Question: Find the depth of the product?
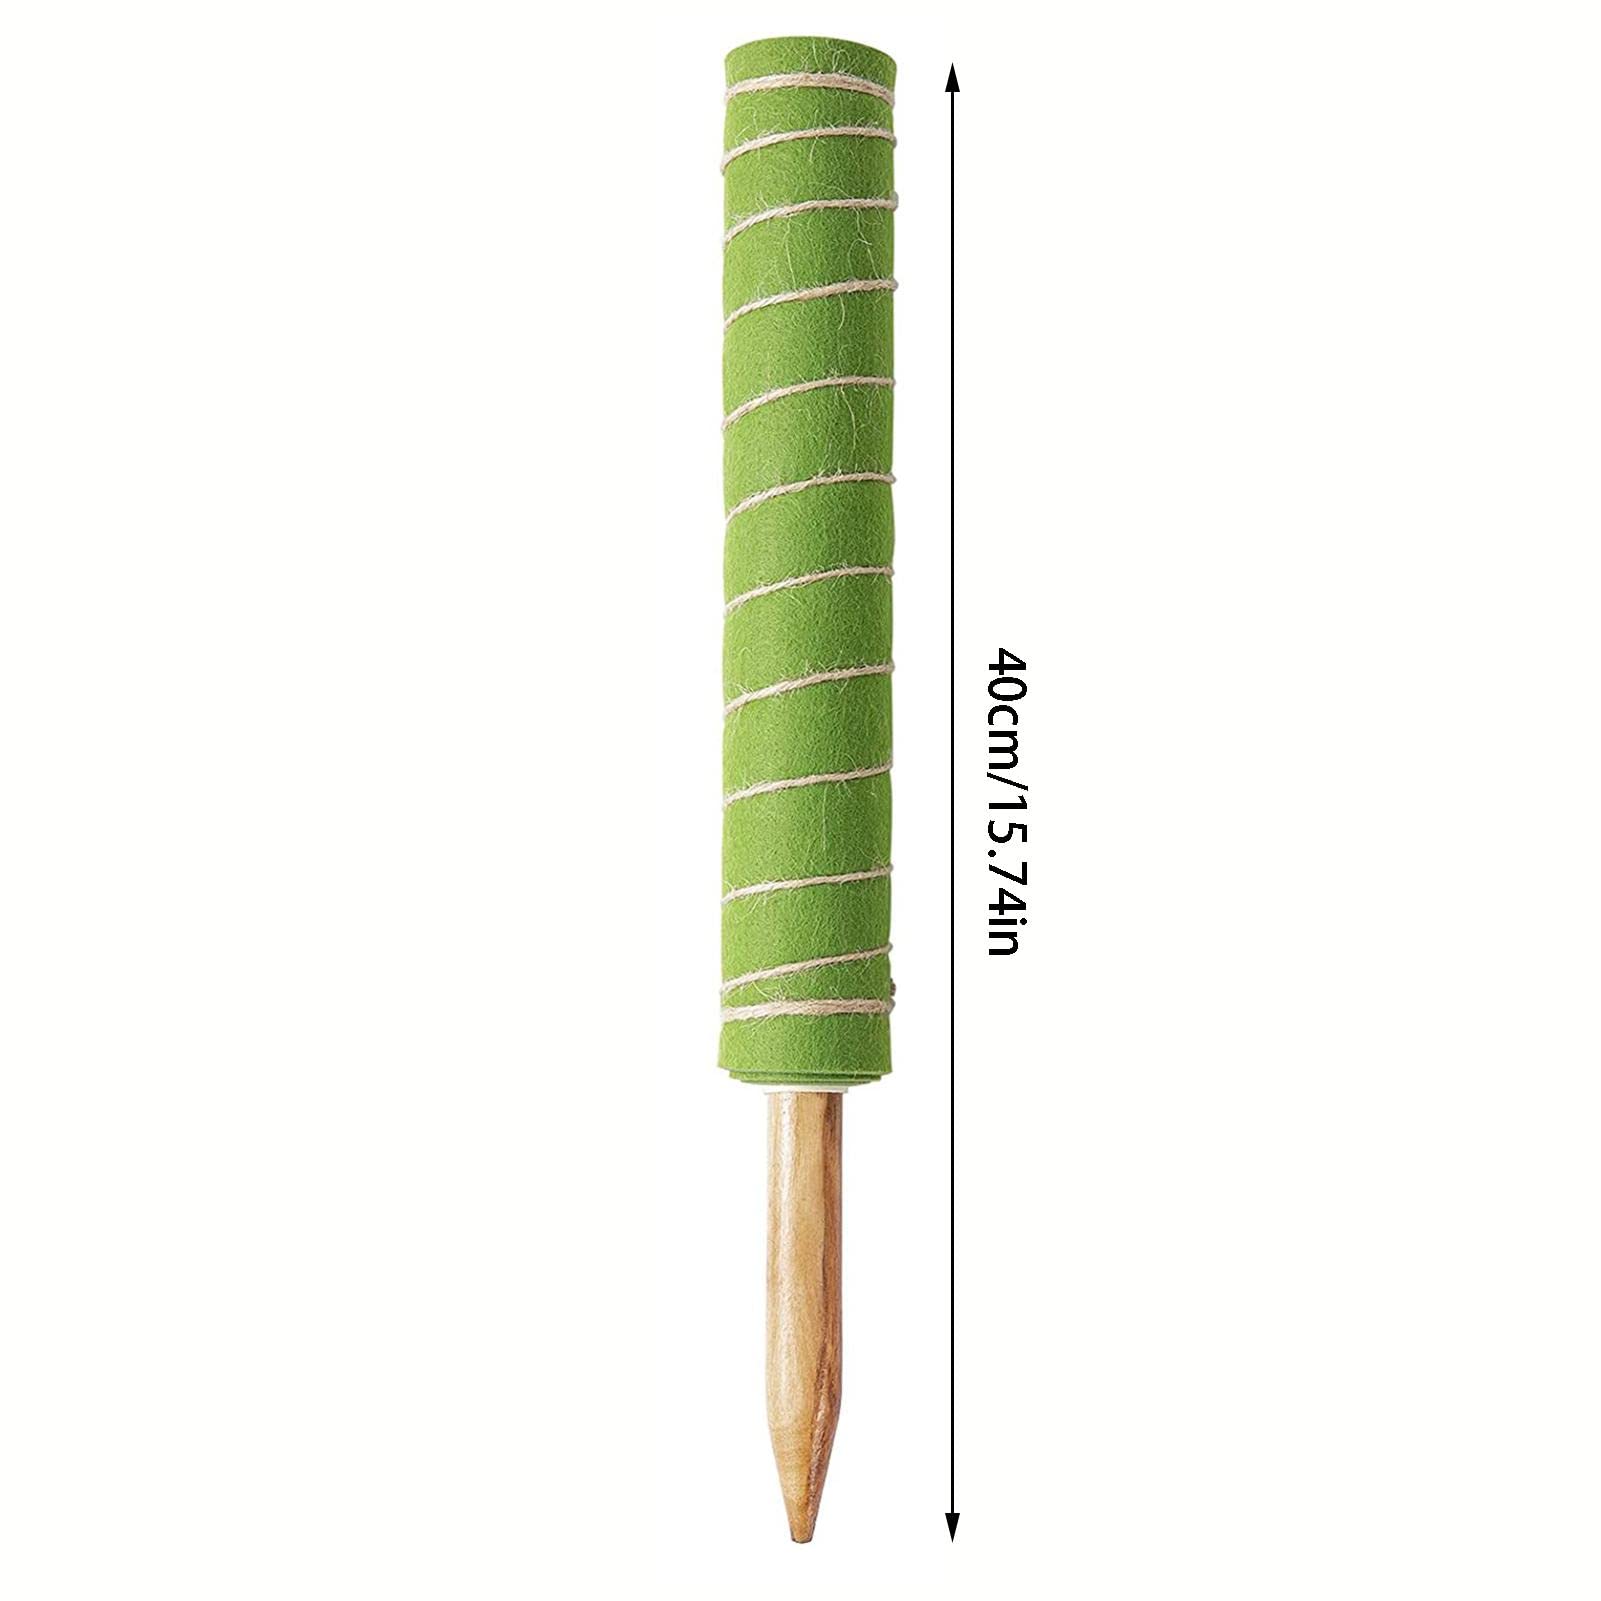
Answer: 40.0 centimetre